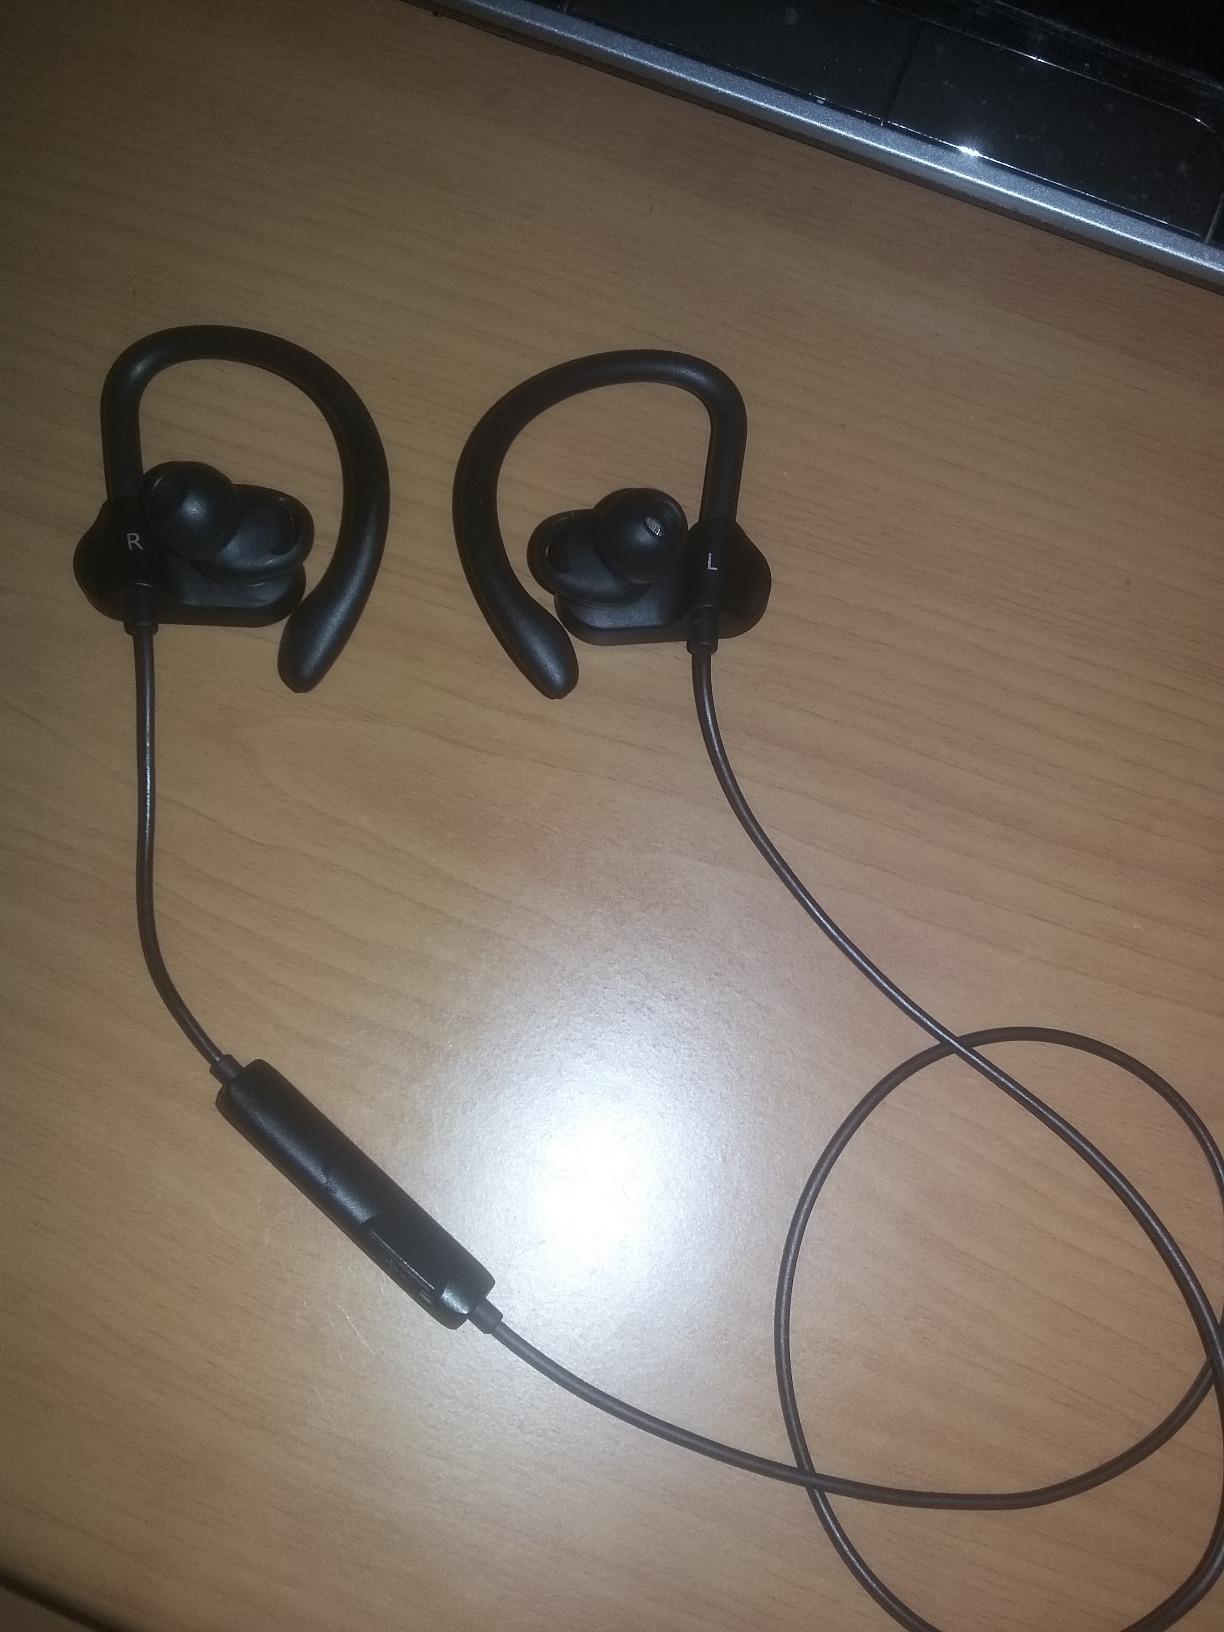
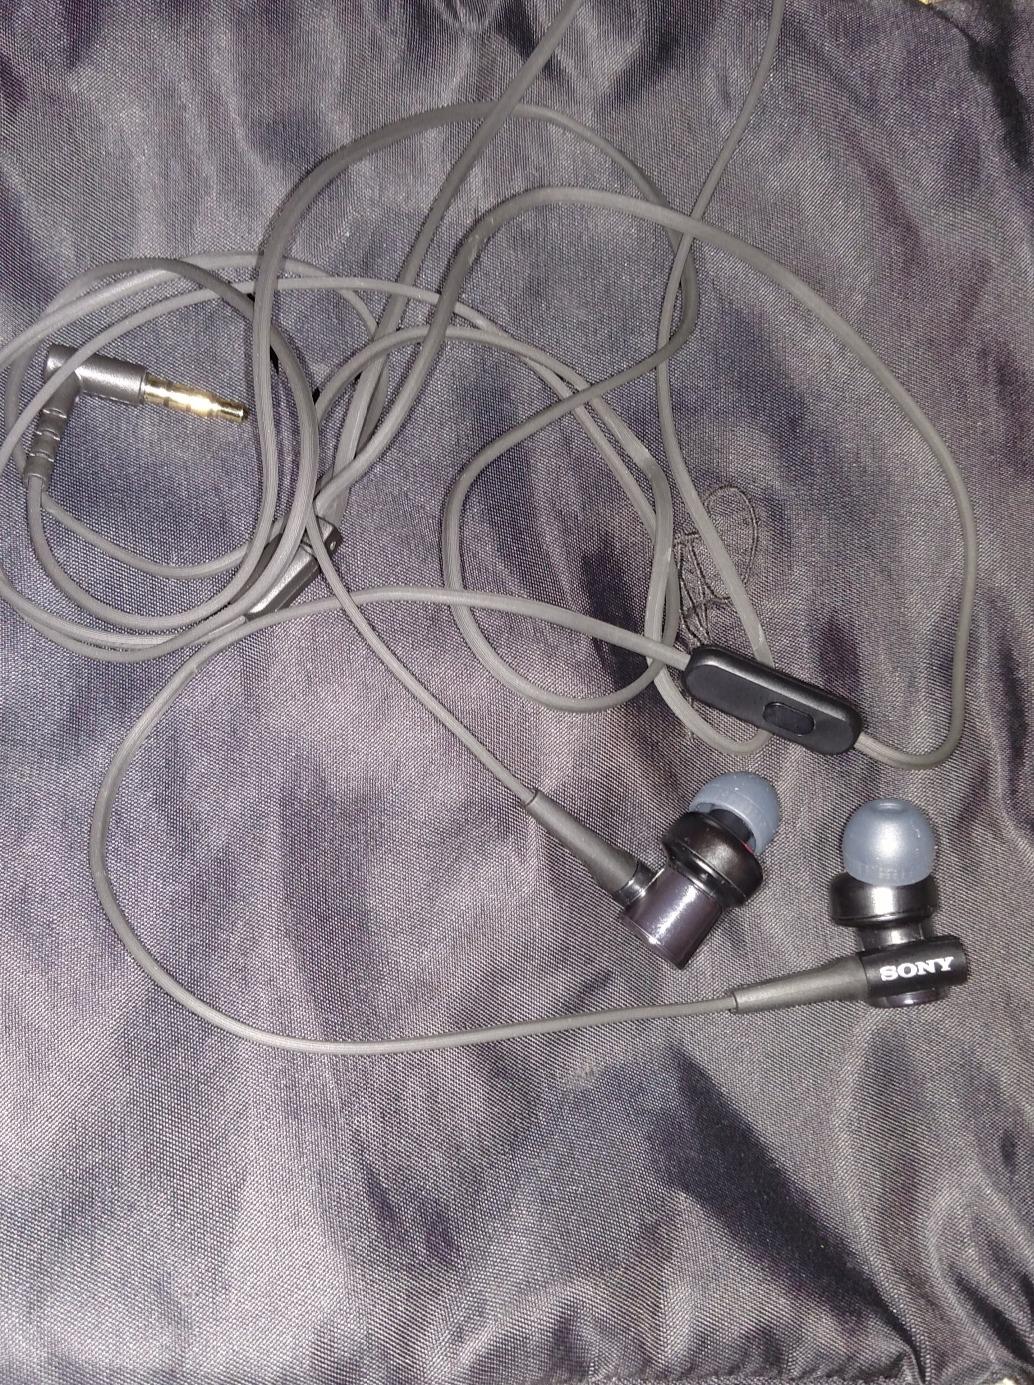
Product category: headphones
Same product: no